Sun Yirang

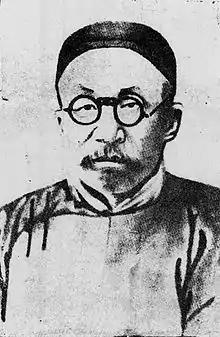

Sun Yirang (1848–1908) was a late Qing dynasty Chinese philologist. A native of Wenzhou, Zhejiang province, he retired from official employment early in his life to devote himself to scholarship. His most important works are "Mozi Jiangu" (墨子間詁), a corrected, definitive edition of "Mozi", and "Zhouli Zhengyi" (周禮正義), an important commentary on the "Rites of Zhou". He also contributed to the studies of the bronzeware script and oracle script. His work "Qiwen Juli" (契文舉例), published posthumously by Luo Zhenyu, was the first work of decipherment of the oracle bone script.